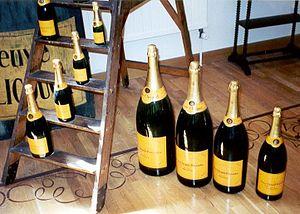
Le quart est une bouteille en verre conçue pour contenir un quart de bouteille, soit 18,7 cl ou 20 cl selon les cas.
Le champagne, également appelé vin de Champagne, est un vin effervescent français protégé par une appellation d'origine contrôlée dont la réglementation a nécessité plusieurs siècles de gestation. Son nom vient de la Champagne, une région du nord-est de la France. La délimitation géographique, les cépages, les rendements et l'ensemble de l'élaboration du champagne sont les principales spécificités de l'appellation.
Le balthazar est une bouteille en verre conçue pour contenir l'équivalent de seize bouteilles de 75 cl, soit douze litres.
La culture française recouvre d'abord l'ensemble des pratiques culturelles qui se trouvent sur le territoire français. Marquée par sa diversité, sa richesse, notamment grâce à ses différentes régions, aux emprunts à d'autres peuples, ainsi que par sa diffusion et son influence à travers le monde, elle connaît sur de nombreux plans une réputation internationale.